MATS University

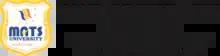

MATS University 'Mahaveer Academy of Technology and Science University', is a state private university located in Raipur, Chhattisgarh, India. It was established by Chhattisgarh Private University Act under Section 2(f) of UGC Act 1956. MATS University is established by the government of C.G. under Chhattisgarh Private Universities establishment & operation act and recognized under section 2(f) of UGC Act 1956 approved by BCI, AICTE, AIU and NCTE and accredited by NAAC.